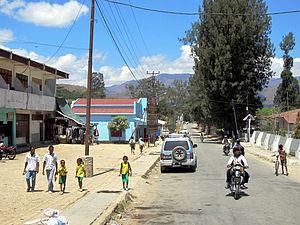
Aileu est une ville du Timor oriental, peuplée de 2 927 habitants en 2010.